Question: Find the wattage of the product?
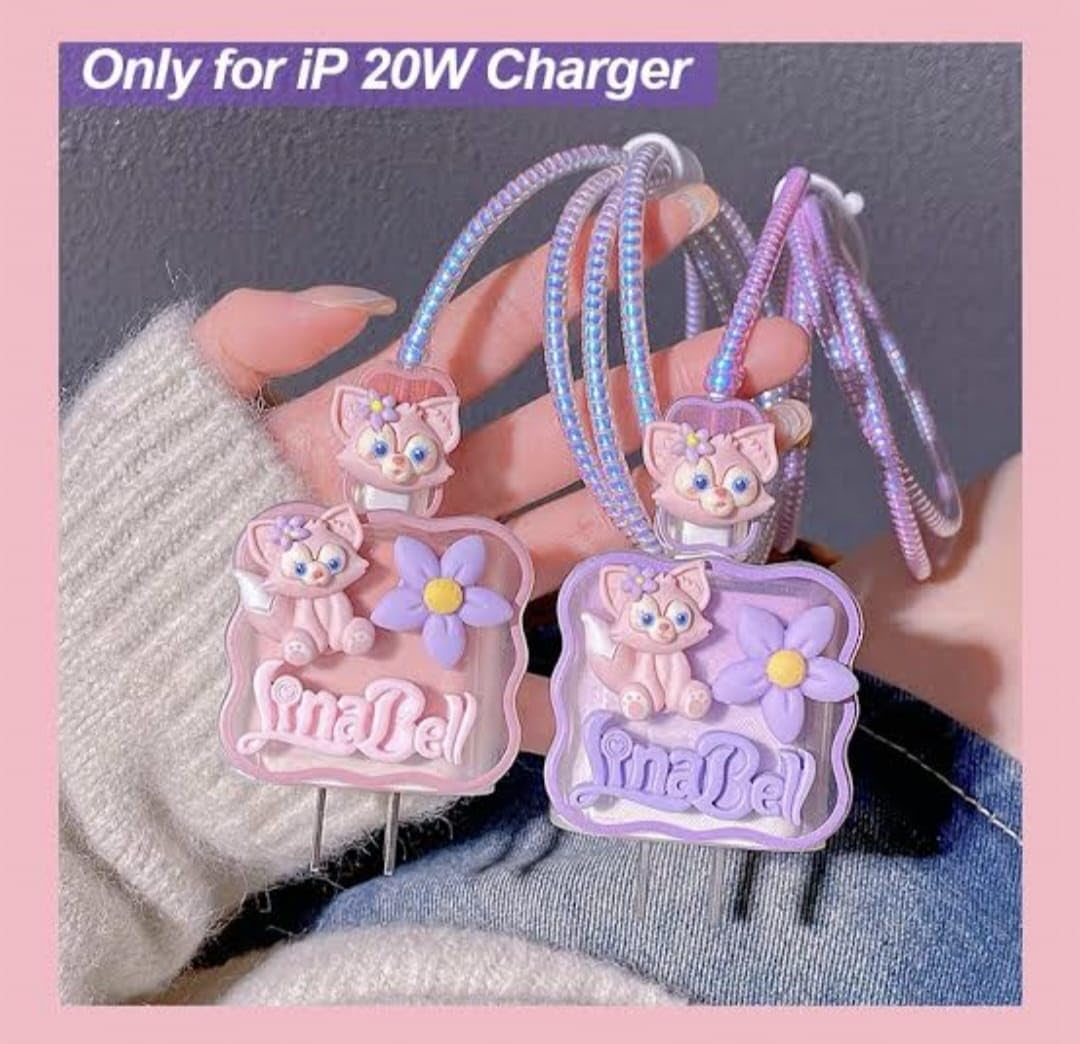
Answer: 20.0 watt